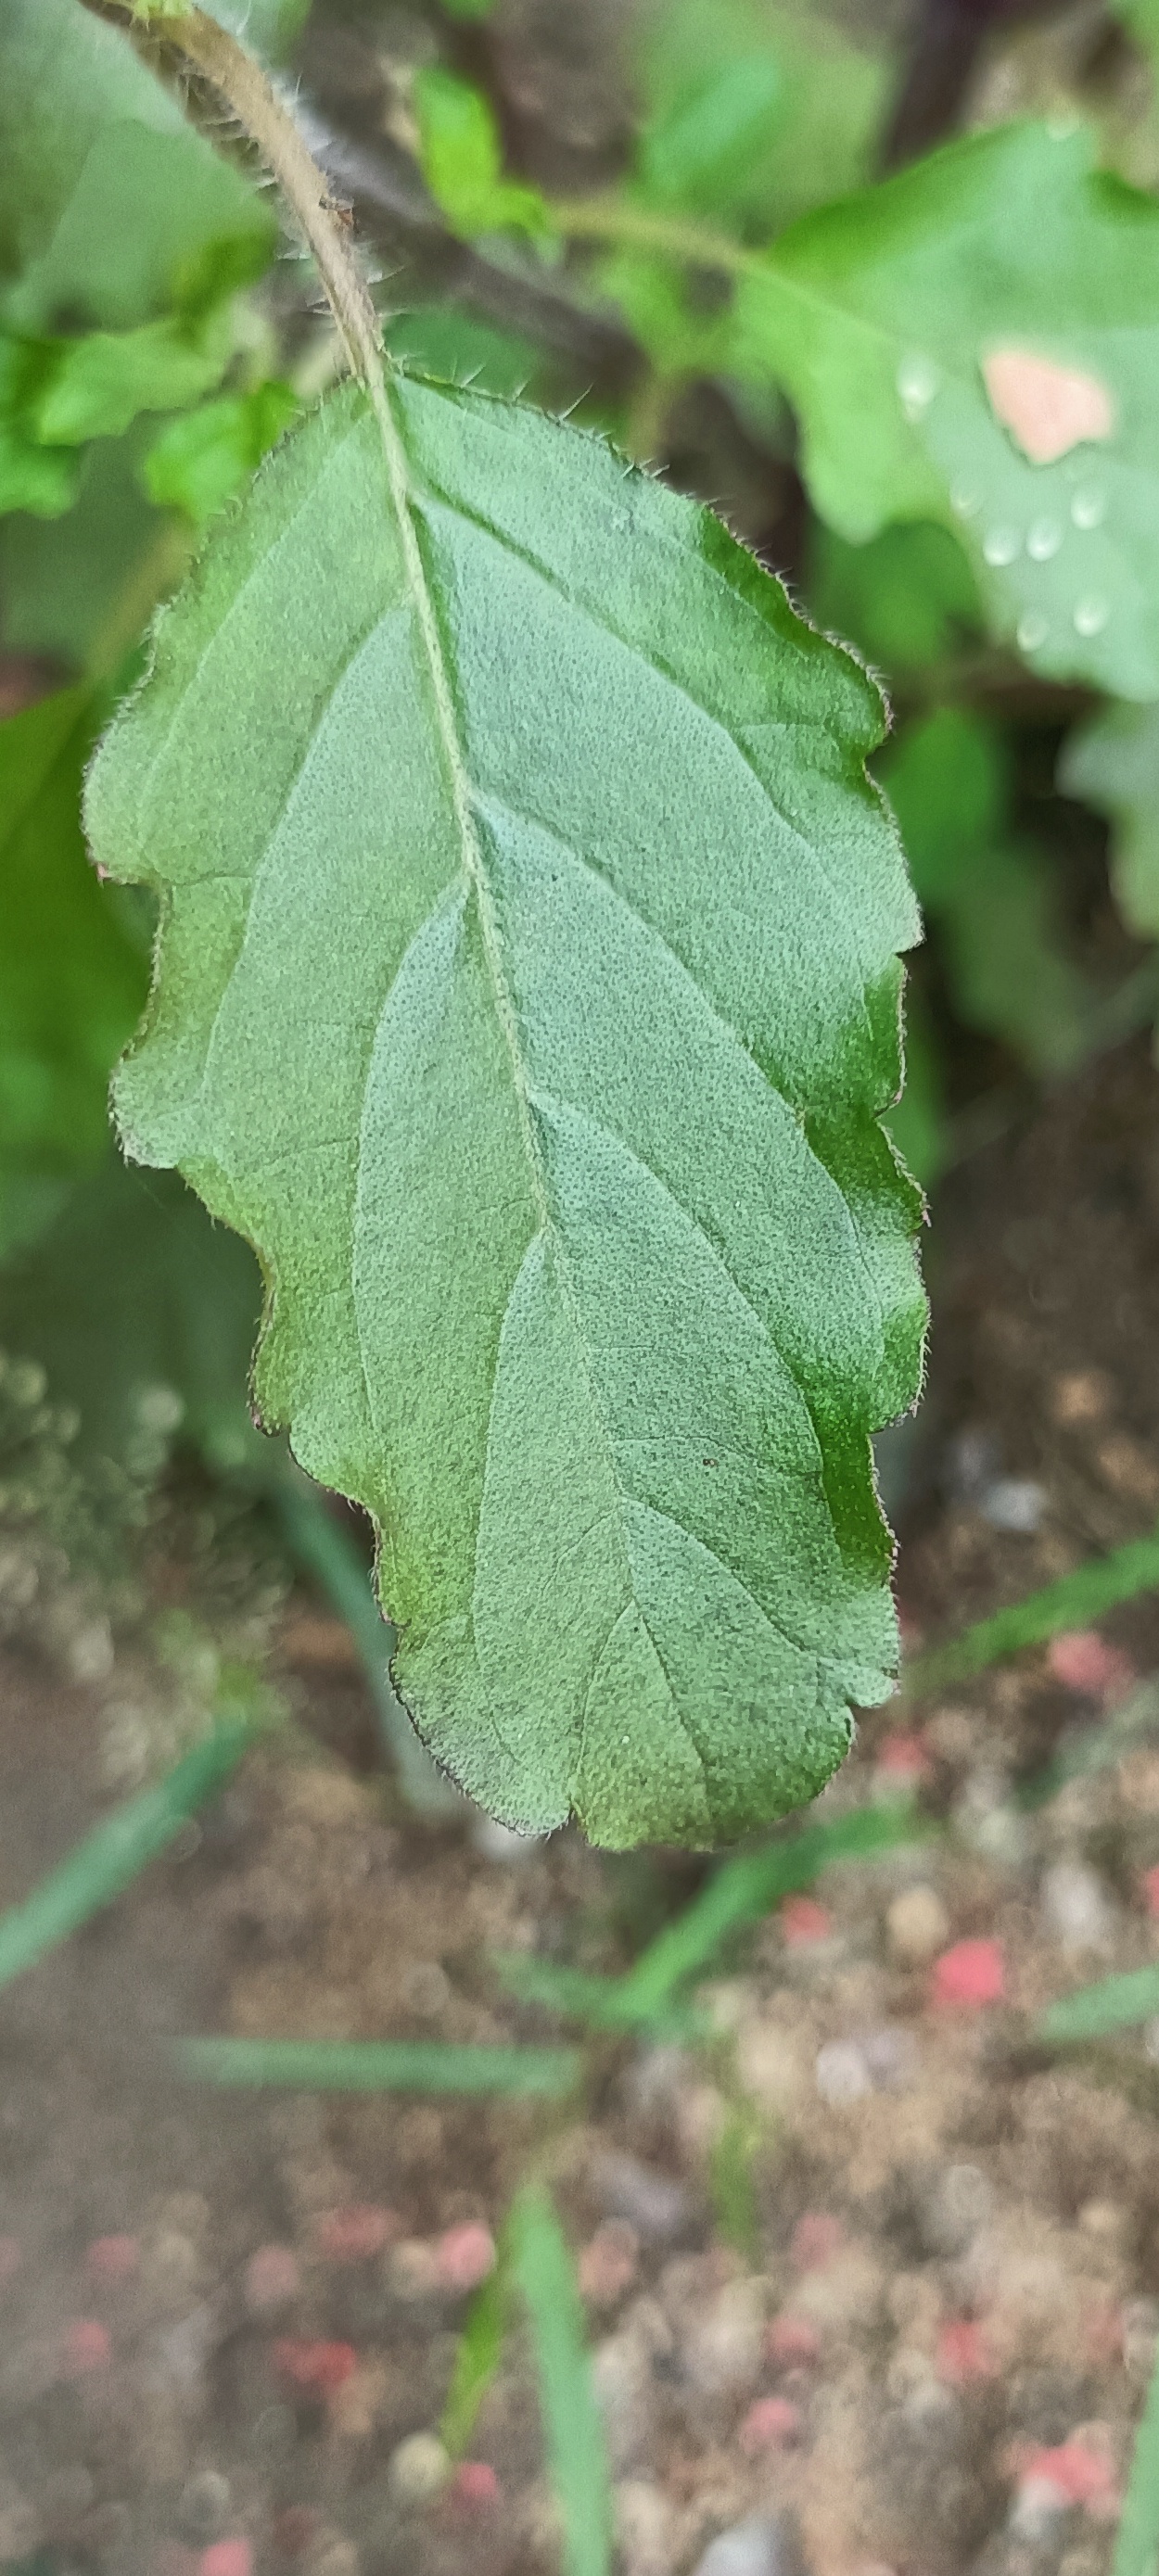
Variety: Sri/Green Tulasi
Condition: Healthy